Honda CD250U

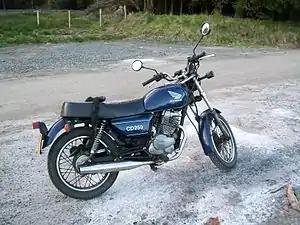
Honda CD250U

The Honda CD250 is a , air-cooled, four stroke, upright twin motorcycle which was retailed by Honda in the UK from 1988 to 1993. It has a single front disc brake and a rear drum. It has two into two exhausts, together with electric starting and capacitor discharge electronic (CDI) ignition.